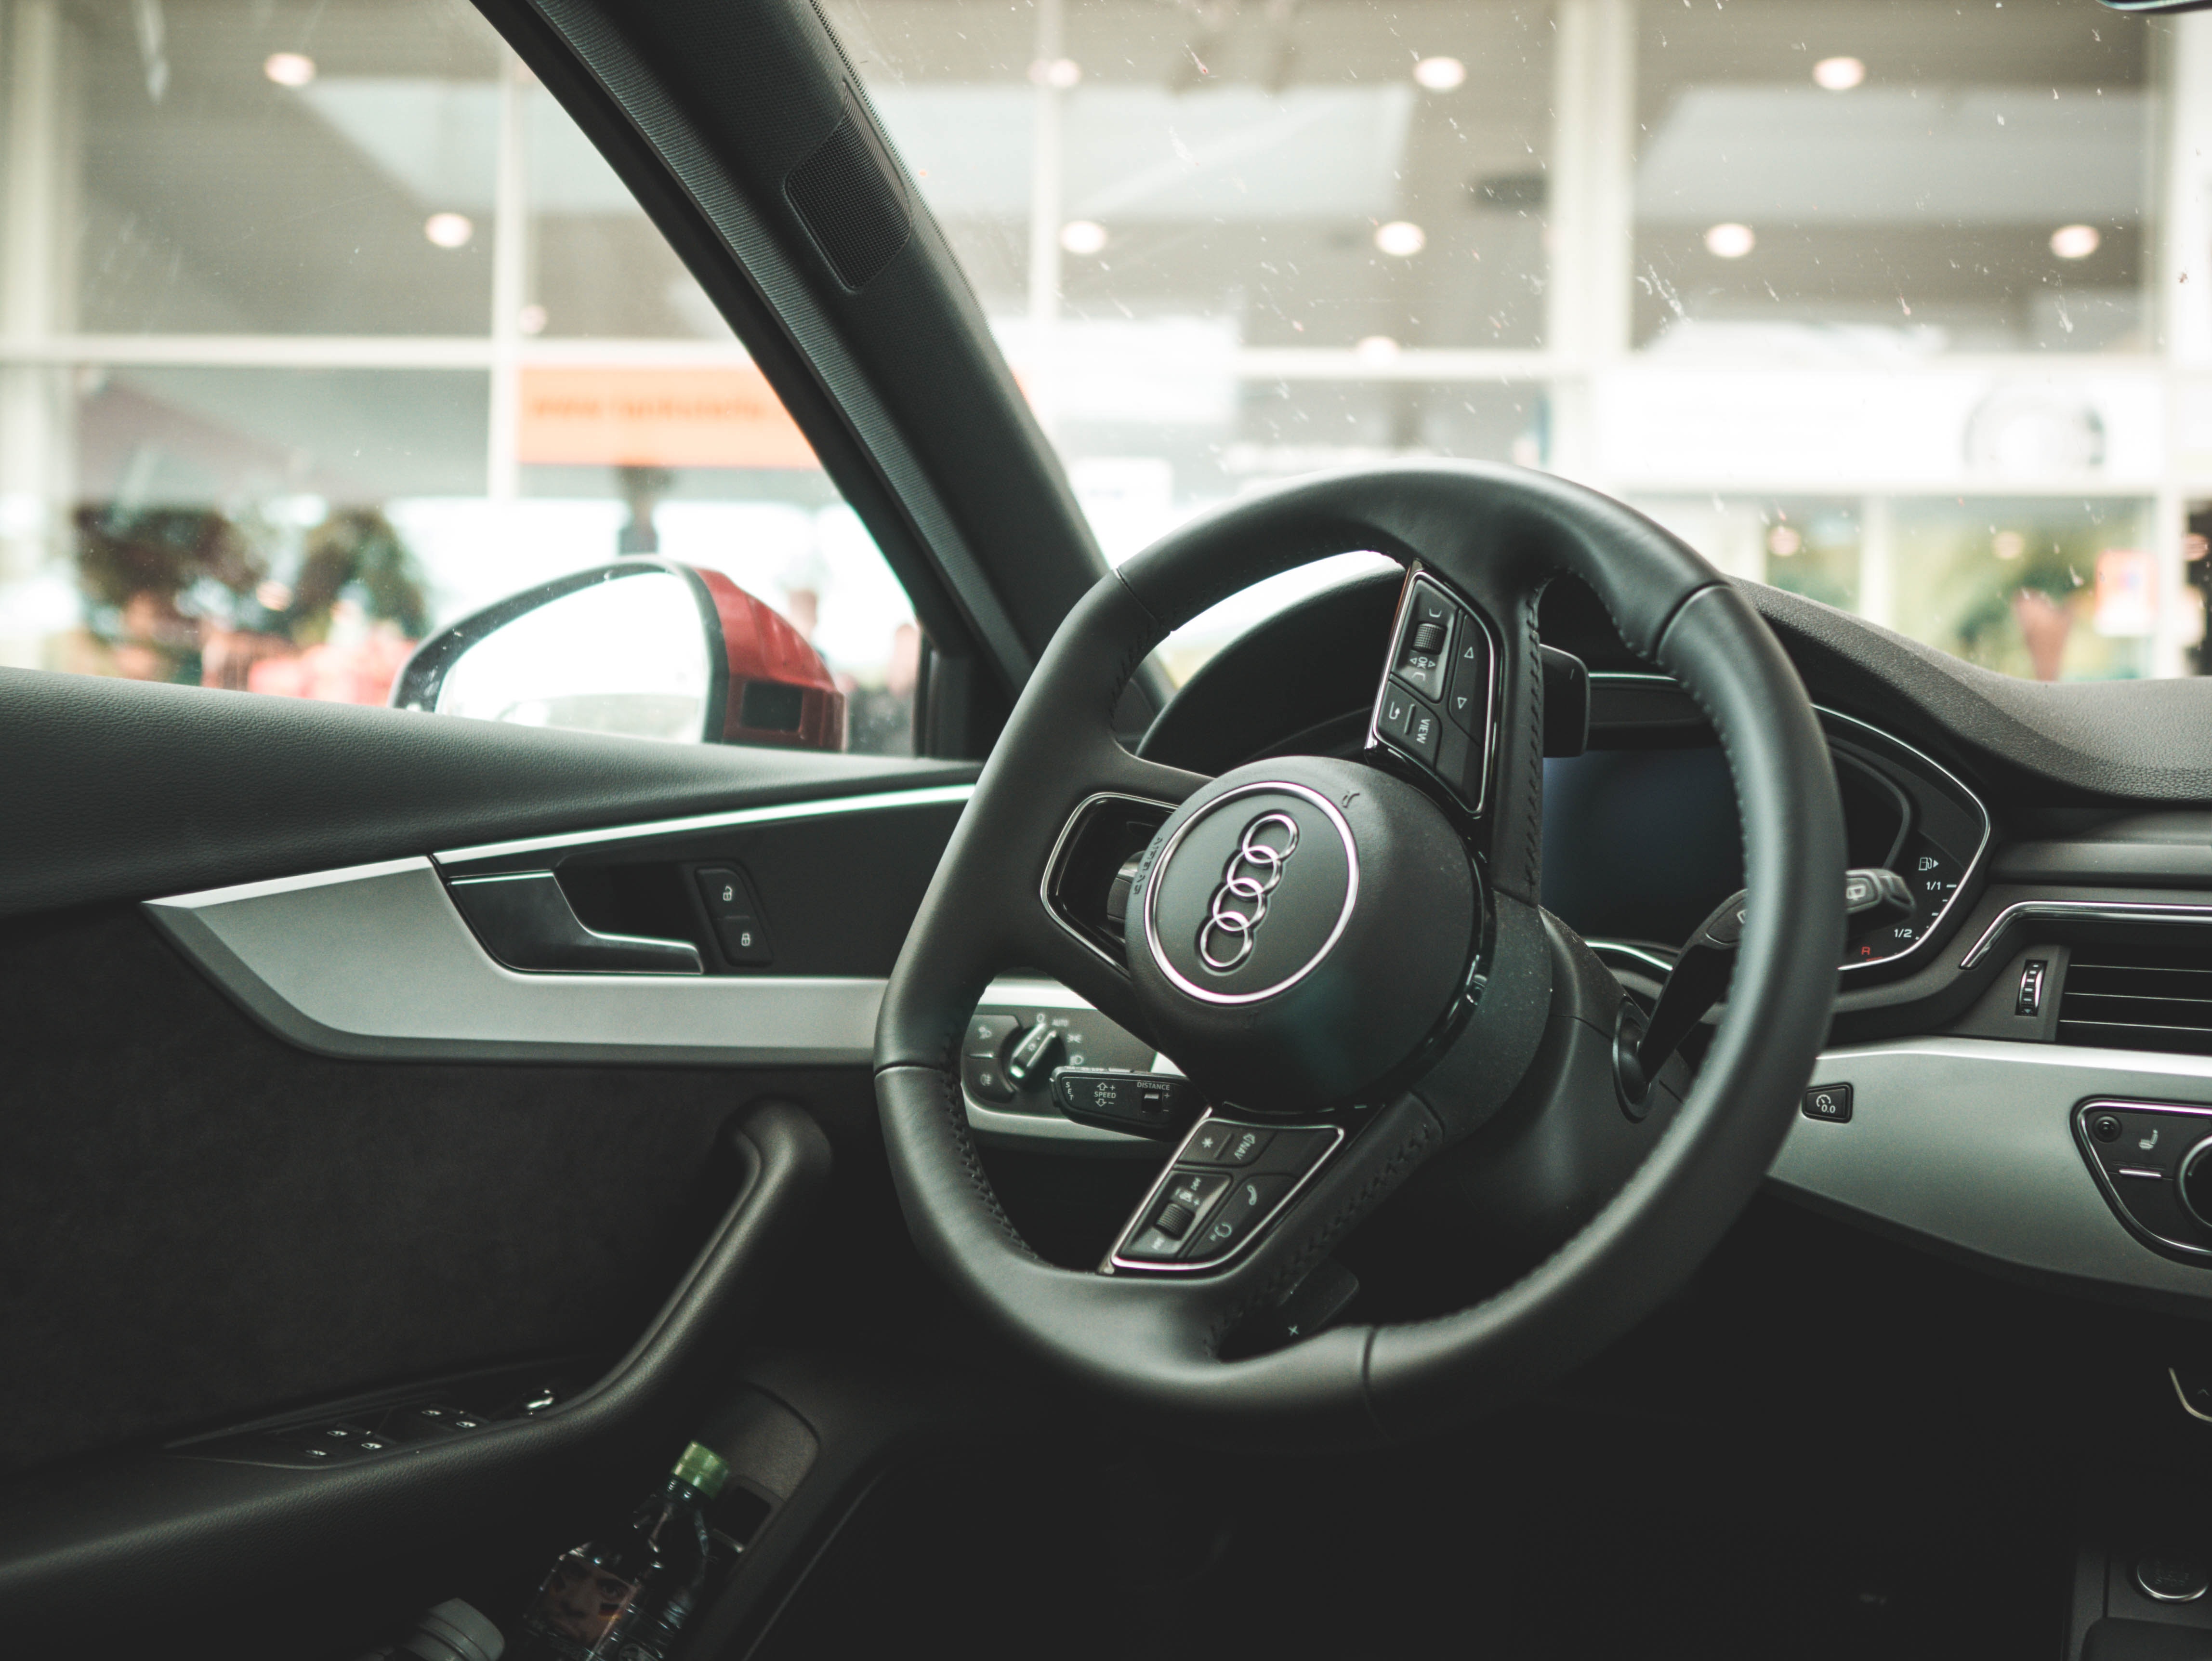
vehicle, steering wheel, car, vehicle door, luxury vehicle, steering part, automotive design, audi, executive car, wheel, design, audi a8, plant, automotive wheel system, center console, auto part, family car, rear view mirror, mid size car, compact car, audi rs 6, beige, audi a4, automotive mirror, audi a6, city car, audi a7